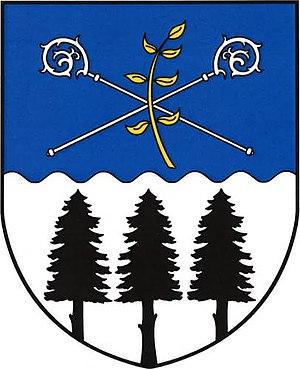
Černíkovice est une commune du district de Plzeň-Nord, dans la région de Plzeň, en République tchèque. Sa population s'élevait à 78 habitants en 2019.